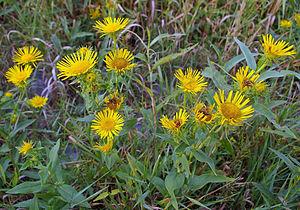
L’Inule britannique, Inule d'Angleterre, Inule de Grande-Bretagne ou Inule des fleuves, est une plante herbacée vivace de la famille des Astéracées et du genre Inula.
Cette liste de Tracheophyta de Bosnie-Herzégovine, ainsi que d’espèces introduites est un aperçu incomplet d’espèces de mousses, de fougères, de gymnospermes et d’angiospermes citées dans la littérature disponible en langues bosniaque, croate, serbe et serbo-croate. Cet aperçu n’inclue pas des espèces cultivées ni celles occasionnellement introduites.